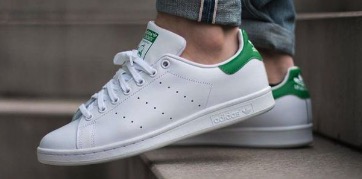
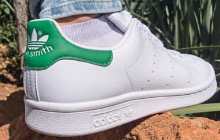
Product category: misc
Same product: yes